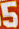
Number: 5